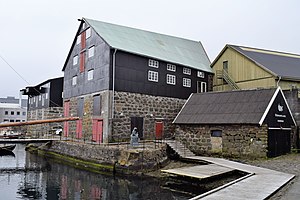
Søren E. Müller / Liv og gerning
"Søren Müllers pakhus og ""det skæve pakhus"" ved Vestaravág i Tórshavn.